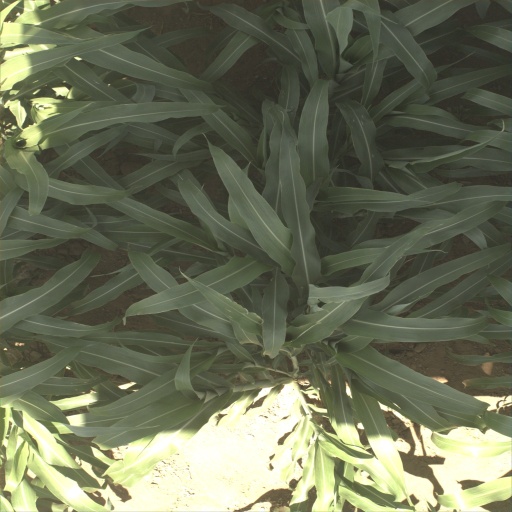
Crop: sorghum